Culture of Thiruvananthapuram

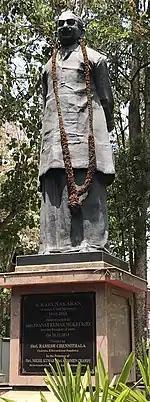
Statue of former Kerala Chief Minister K. Karunakaran in Thiruvananthapuram

Manaveeyam Veedhi is a street in Vellayambalam which hosts street plays and music shows. The walls along the street are also open to street art and has featured paintings from different artists including Artist Namboothiri.